Xunliao Bay

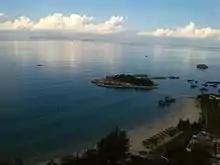
Seascape of Xunliao Bay, Guangdong, China.

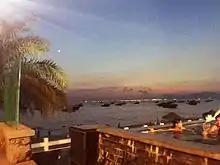
A Night Scene of Xunliao Bay, Guangdong, China.

Xunliao Bay, located in the east of the Daya Bay, the eastern part of the Pearl River Delta in Guangdong, falling into the humid subtropical climate, is a tourist resort characterized by a total jurisdiction of 105 square kilometers and spring all year round with an average temperature of 21.7 degrees Celsius. Xunliao Bay is honored as a dazzling pearl among Guangdong coastal areas.